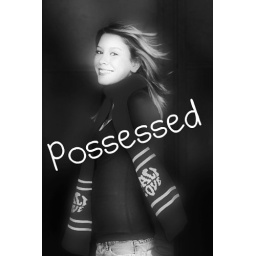
Teen girl smiling in red scarf and blue sweater, her blonde hair blows.